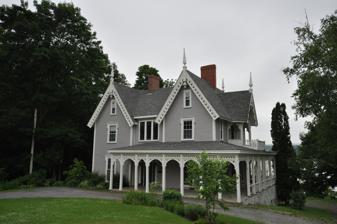
Building: Gilmore House (Calais, Maine)
Country: United States of America
Year built: 1850
Historic house in Maine, United States United States historic place Gilmore House U.S. National Register of Historic Places U.S. Historic district Contributing property Show map of Maine Show map of the United States Location 764 River Road, Calais, Maine Coordinates 45°11′1″N 67°15′51″W / 45.18361°N 67.26417°W / 45.18361; -67.26417 Area 0.5 acres (0.20 ha) Built 1850 ( 1850 ) Architect Bassford, B.; Stead, M. Architectural style Gothic Revival Part of Hinckley Hill Historic District ( ID94001244 ) NRHP reference No. 79000380 Significant dates Added to NRHP June 14, 1979 Designated CP October 28, 1994 The Gilmore House is a historic house at 764 River Road in Calais, Maine .  The 2 + 1 ⁄ 2 -story wood-frame house was designed by New Brunswick architect Matthew Stead and built c. 1850, probably for Alexander Gilmore, an Irish immigrant and local merchant.  The house is a remarkably sophisticated execution of Gothic Revival styling, given that at the time of its construction, Calais was essentially a frontier town.  It is the most sophisticated of a trio of Gothic Revival houses. It is, like one of its neighbors, the George Washburn House , listed on the National Register of Historic Places , although its address has changed since its listing. The Gilmore House is a roughly rectangular block, with its main facade facing southeast, and a secondary facade facing southwest, toward the street.  Its main roof spine runs parallel to the street, and the street-facing facade has two cross gables flanking a central three-part window on the second level.  The gables are decorated with bargeboard, finials, and pendants.  Narrow rectangular windows are placed in the gables, and the second-level windows have slender hoods.  The first floor is sheltered by a porch which extends across the front of the house, and wraps partway onto the southwest facade.  The porch roof is supported by slender columns that are connected by woodwork Gothic arches. The front of the house is three bays wide.  The second level center bay has a balcony, with a projecting gable section partially sheltering it.  It is also decoratively enhanced with bargeboard, pendants, and a finial at the top.  The northwest and northeast faces of the house are less ornately decorated, but there is still some decorative trim.  A two-story addition extends northeast. See also National Register of Historic Places listings in Washington County, Maine References